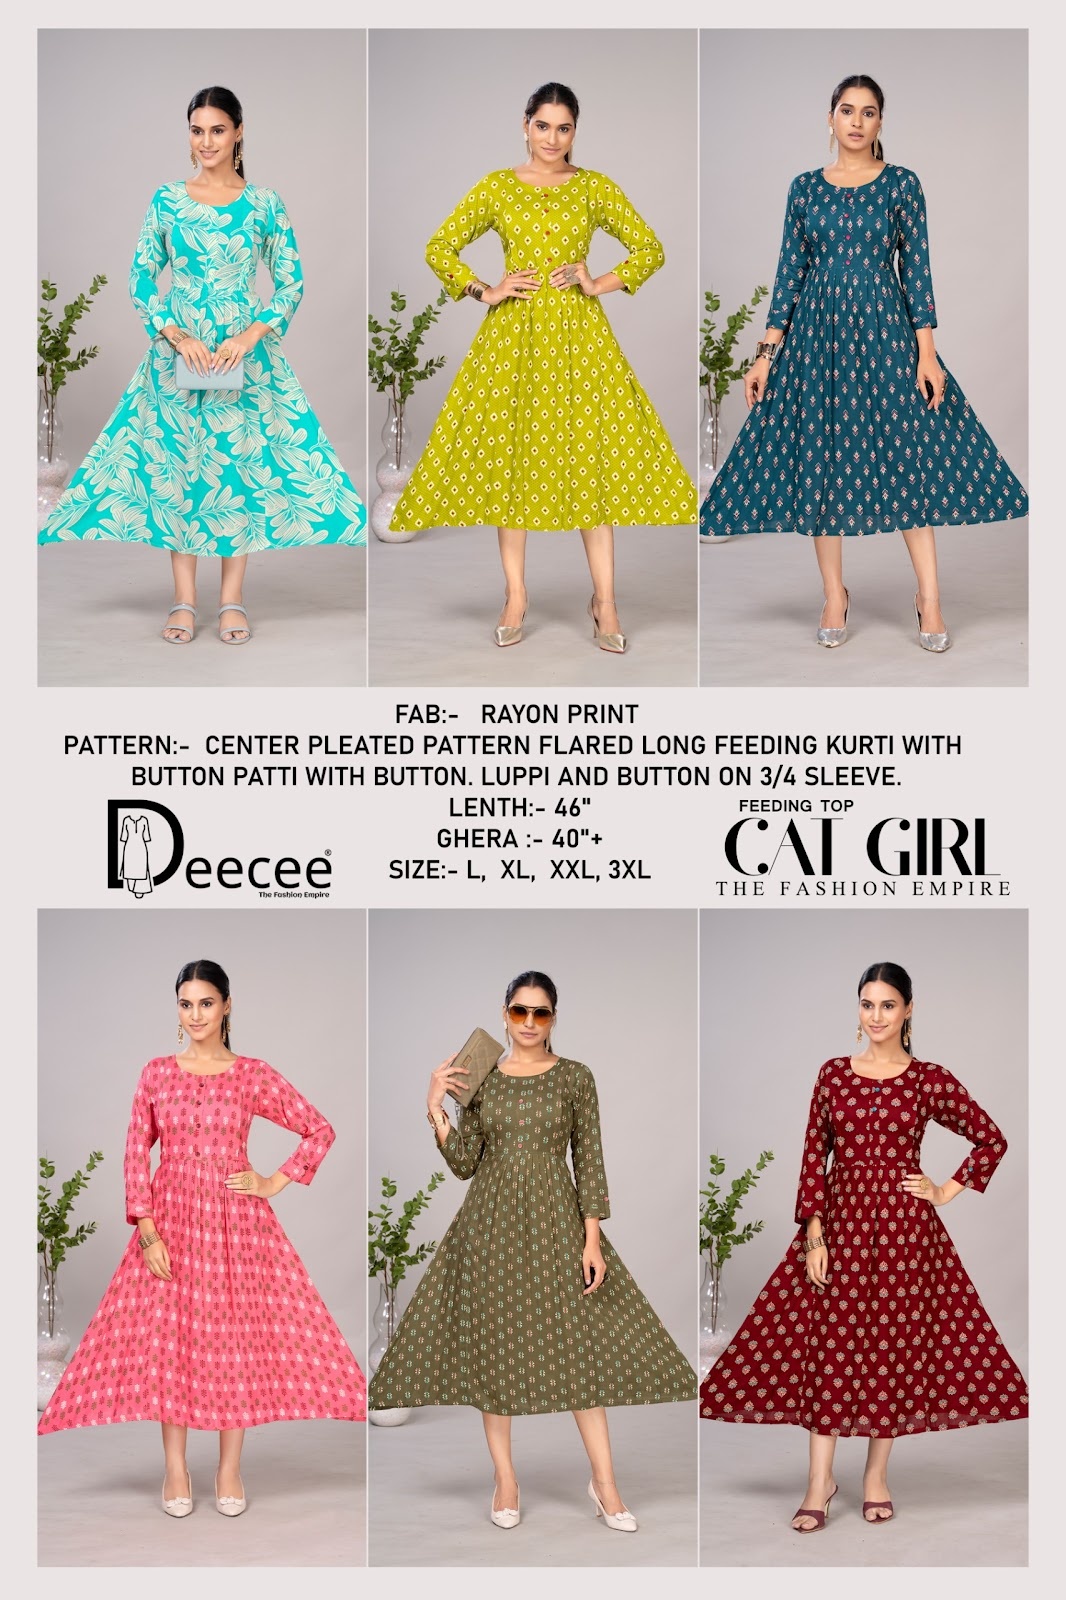
Cat Girl Deecee Rayon Feeding Kurtis Supplier
Cat Girl Deecee Rayon Feeding Kurtis Cat Girl Deecee Feeding Kurtis Price and Fabric Details: Catalog Name: Cat Girl Brand name: Deecee Type: Feeding Kurtis Fabric Detail: Rayon Print Center Pleated Pattern Flared Long Feeding Kurti With Button Patti With Button. Lupi With Button On 3/4 Sleeve. Length - 46 Apx And Ghera - 40 Apx Dispatch Starts: 21.07.25 Choose Size - L, Xl, 2Xl, 3Xl ( 25 Rs Extra For 3Xl ) Price per piece: 345 Rs. + GST No of pcs in set: 6 Total Set Price with Gst: Rs. 2174 Book Your Catalog Now. Call or Whatspp For Wholesale Full Catalog: +91-8758538270
Brand: Deecee
Category: Apparel & Accessories > Clothing > Maternity Clothing > Maternity Tops > Tunics